Muriel Scott

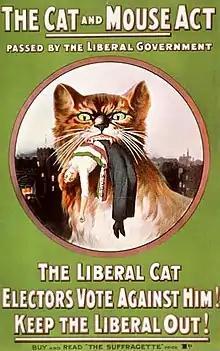
Cat and Mouse Act poster 1914

Scott helped to organise the October 1909 Edinburgh suffrage procession, which attracted huge crowds, ten deep along Princes Street, with the march being described as 'a solid phalanx of resolute and unflinching womanhood bent upon obtaining the vote'.